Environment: real
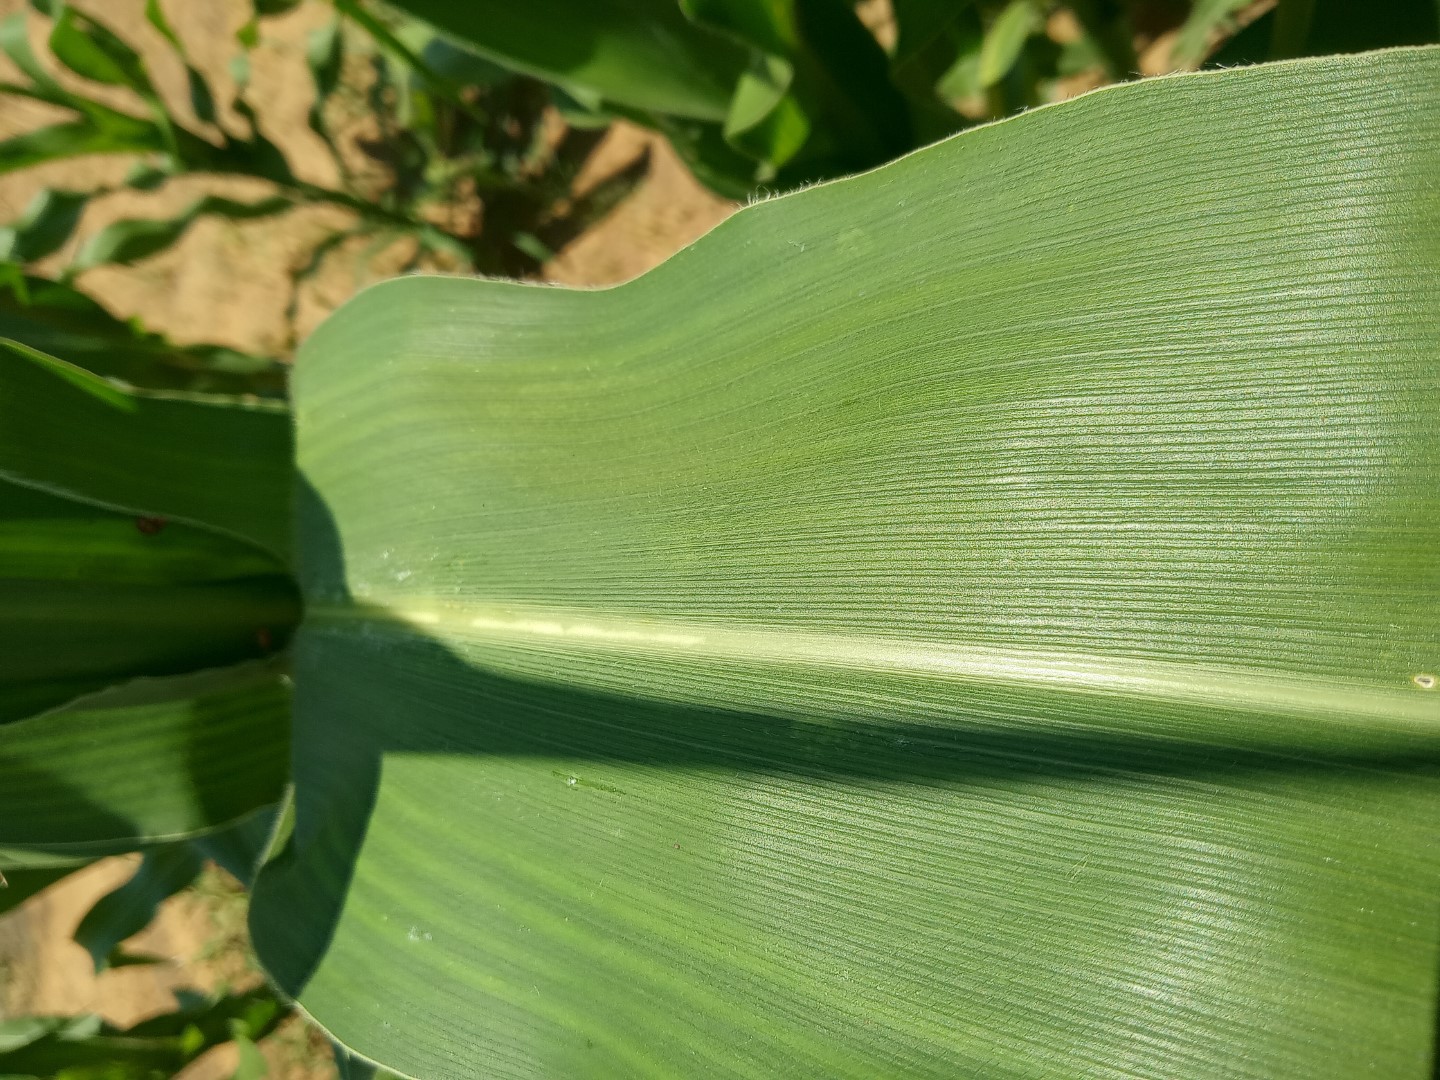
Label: healthy